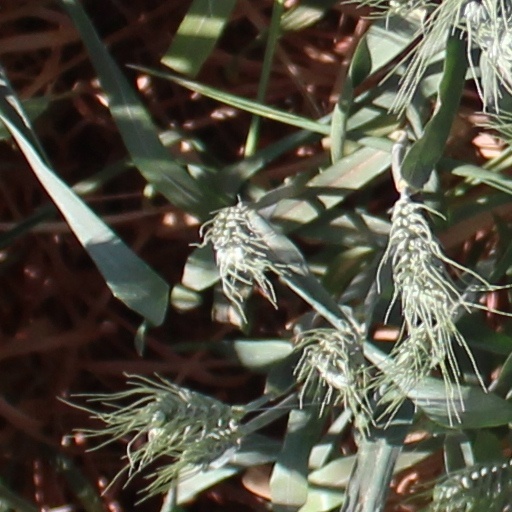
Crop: wheat